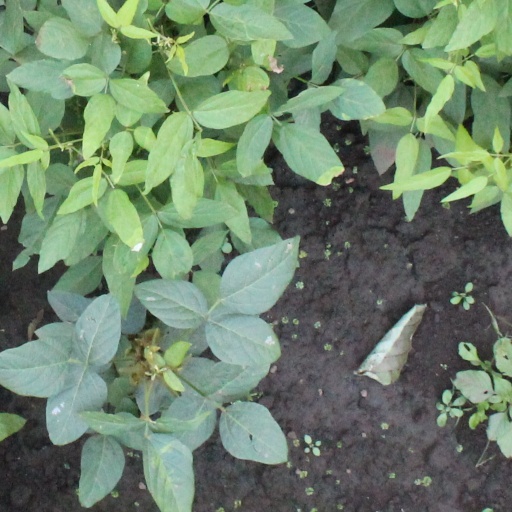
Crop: soybean